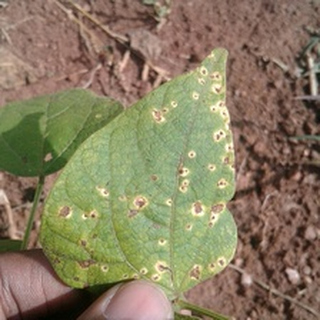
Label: bean_rust